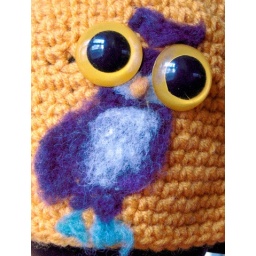
Owlet in purple on yellow wool hat